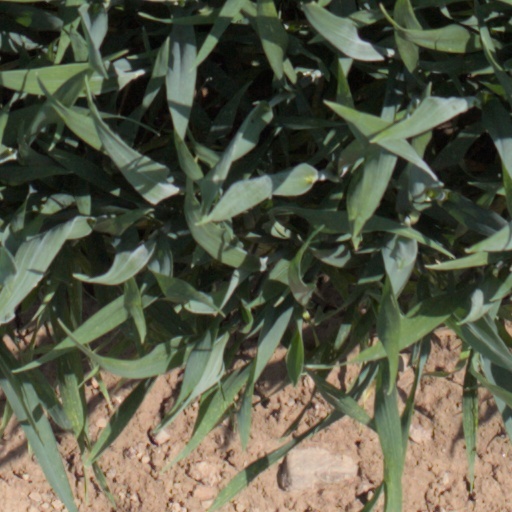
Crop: wheat